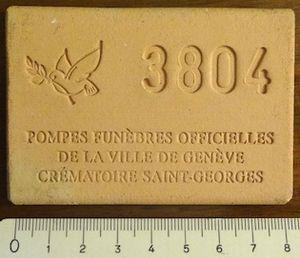
Brique réfractaire utilisée pour identifier un corps lors d'une crémation à Genève en 2005. Dimensions 80 x 55 x 8 mm. «
Les pompes funèbres publiques de Genève sont un service public chargé de l'organisation des funérailles, créé par la Ville de Genève le 1ᵉʳ mai 1866. Ce service comprend la prise en charge du convoi funéraire, la cérémonie des obsèques et l'enterrement ou la crémation. D'abord payant, le service devient gratuit pour les personnes habitant la ville de Genève, et comprend la fourniture d'un cercueil en peuplier, selon les modalités de cérémonie choisies par les proches de la personne défunte.